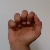
The image shows a hand gesture representing the letter 'A' in Indian Sign Language.